Dear.M

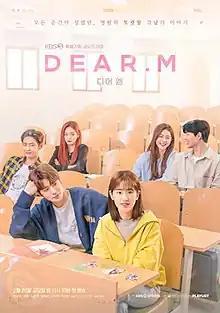
Promotional poster

Dear.M is a 2022 South Korean television series starring Park Hye-su, Jeong Jae-hyun, Roh Jeong-eui, Bae Hyun-sung, Woo Da-vi and Lee Jin-hyuk. It is the spin-off of the webseries "Love Playlist". Directed by Park Jin-woo and Seo Joo-wan, and written by Lee Seul, the series follows the university life of six students at Seoyeon University as they search for "M" — the writer of a community article.